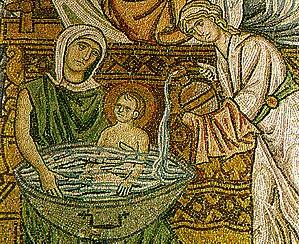
Chaïdari ou Haïdari est une ville de la banlieue d'Athènes en Grèce.
Le monastère de Daphni ou Dafni est un monastère byzantin du XIᵉ siècle bâti sur les ruines d’un premier monastère fondé au VIᵉ siècle et situé à 11 km au nord-ouest du centre d’Athènes, à mi-chemin sur la voie sacrée qui conduisait à Éleusis. Il est inscrit au patrimoine mondial de l'UNESCO depuis 1990. Fortement endommagé par un tremblement de terre en 1999, il est resté fermé plusieurs années durant les travaux de restauration, mais est maintenant rouvert au public.